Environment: real
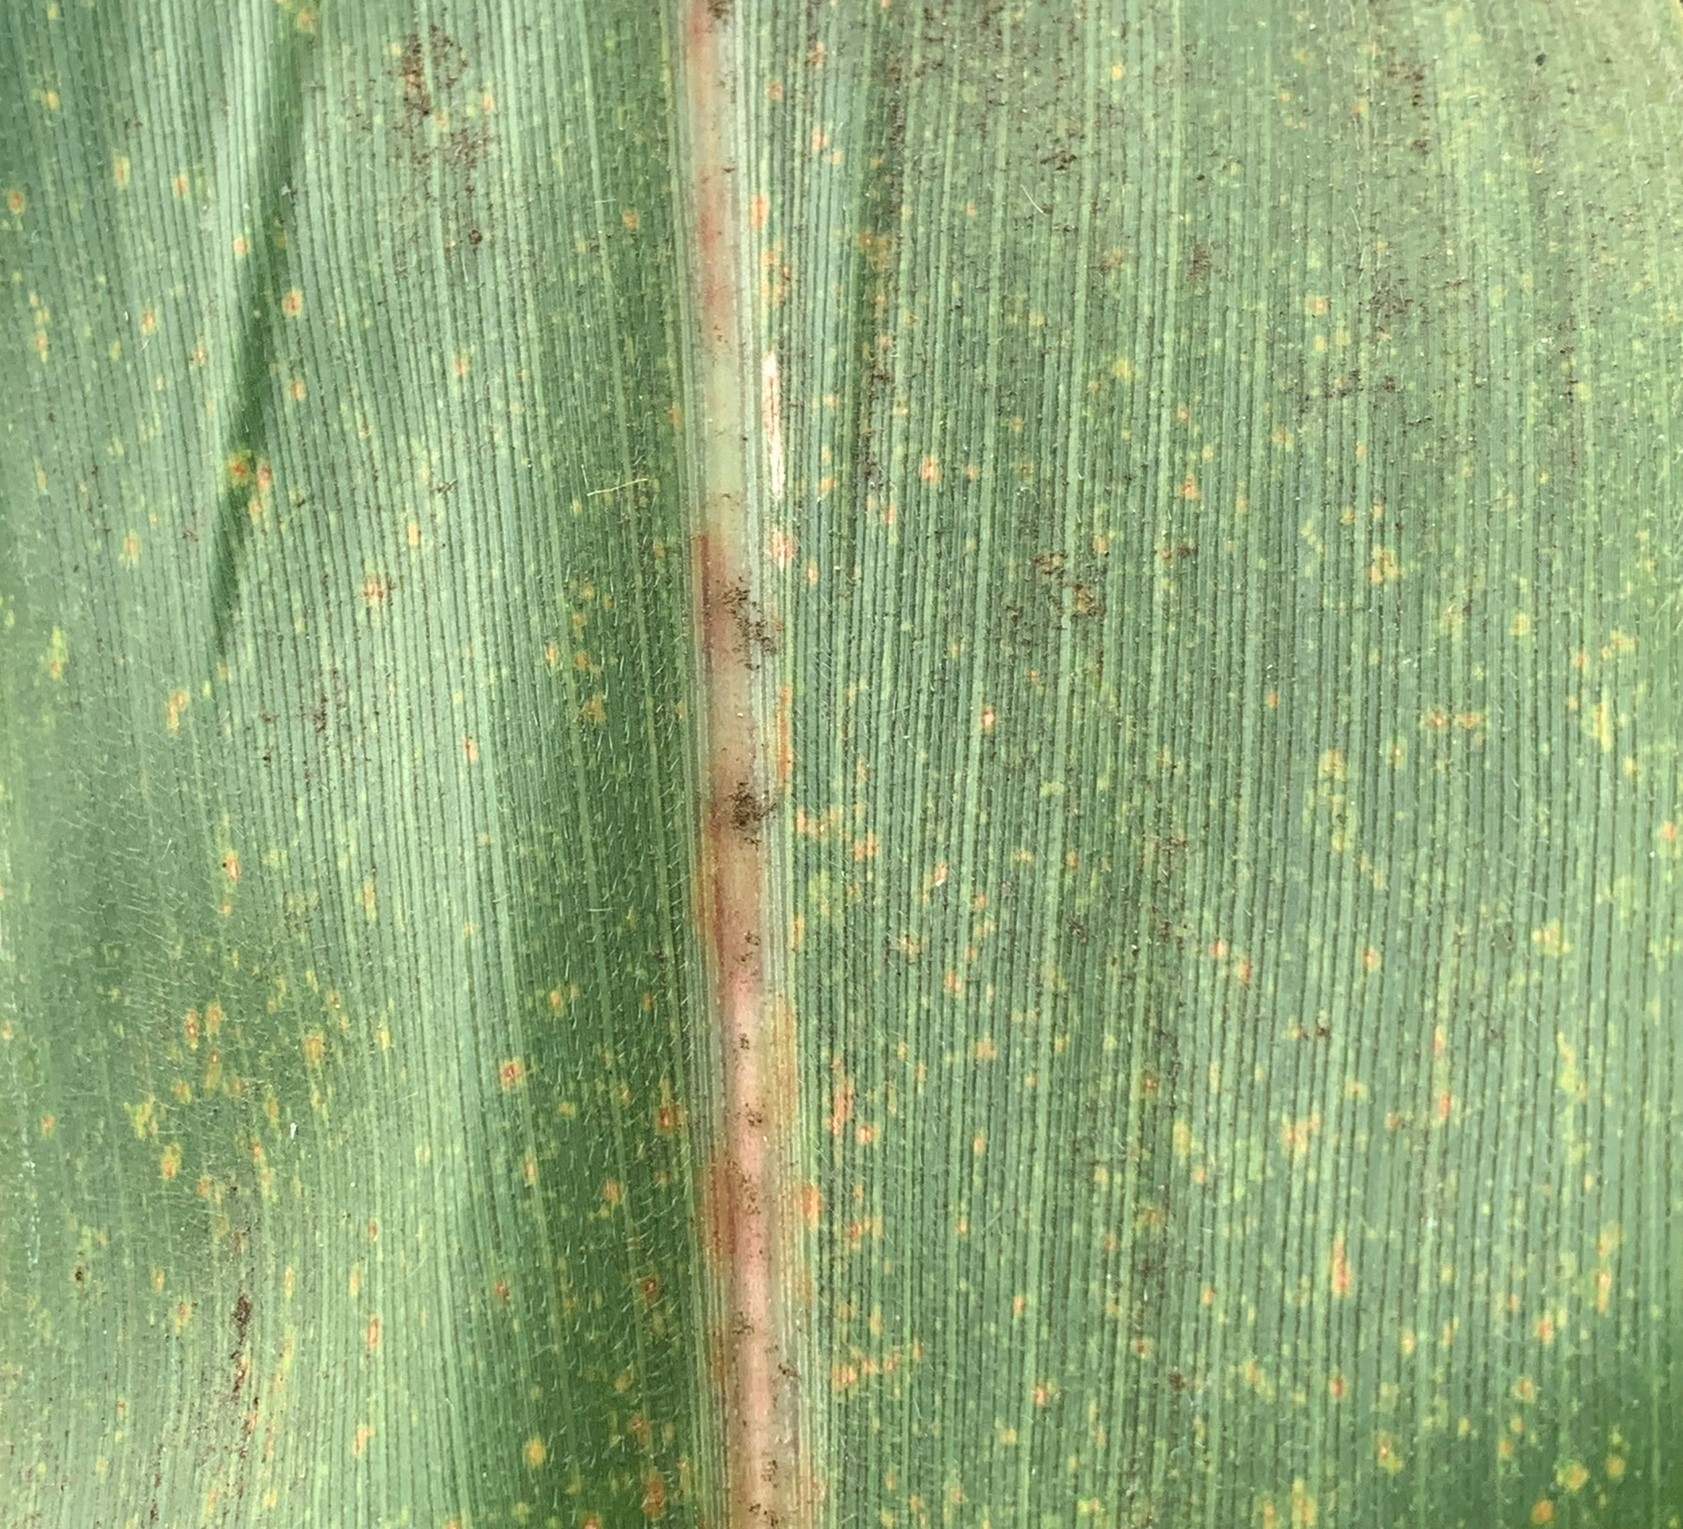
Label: lethal_necrosis